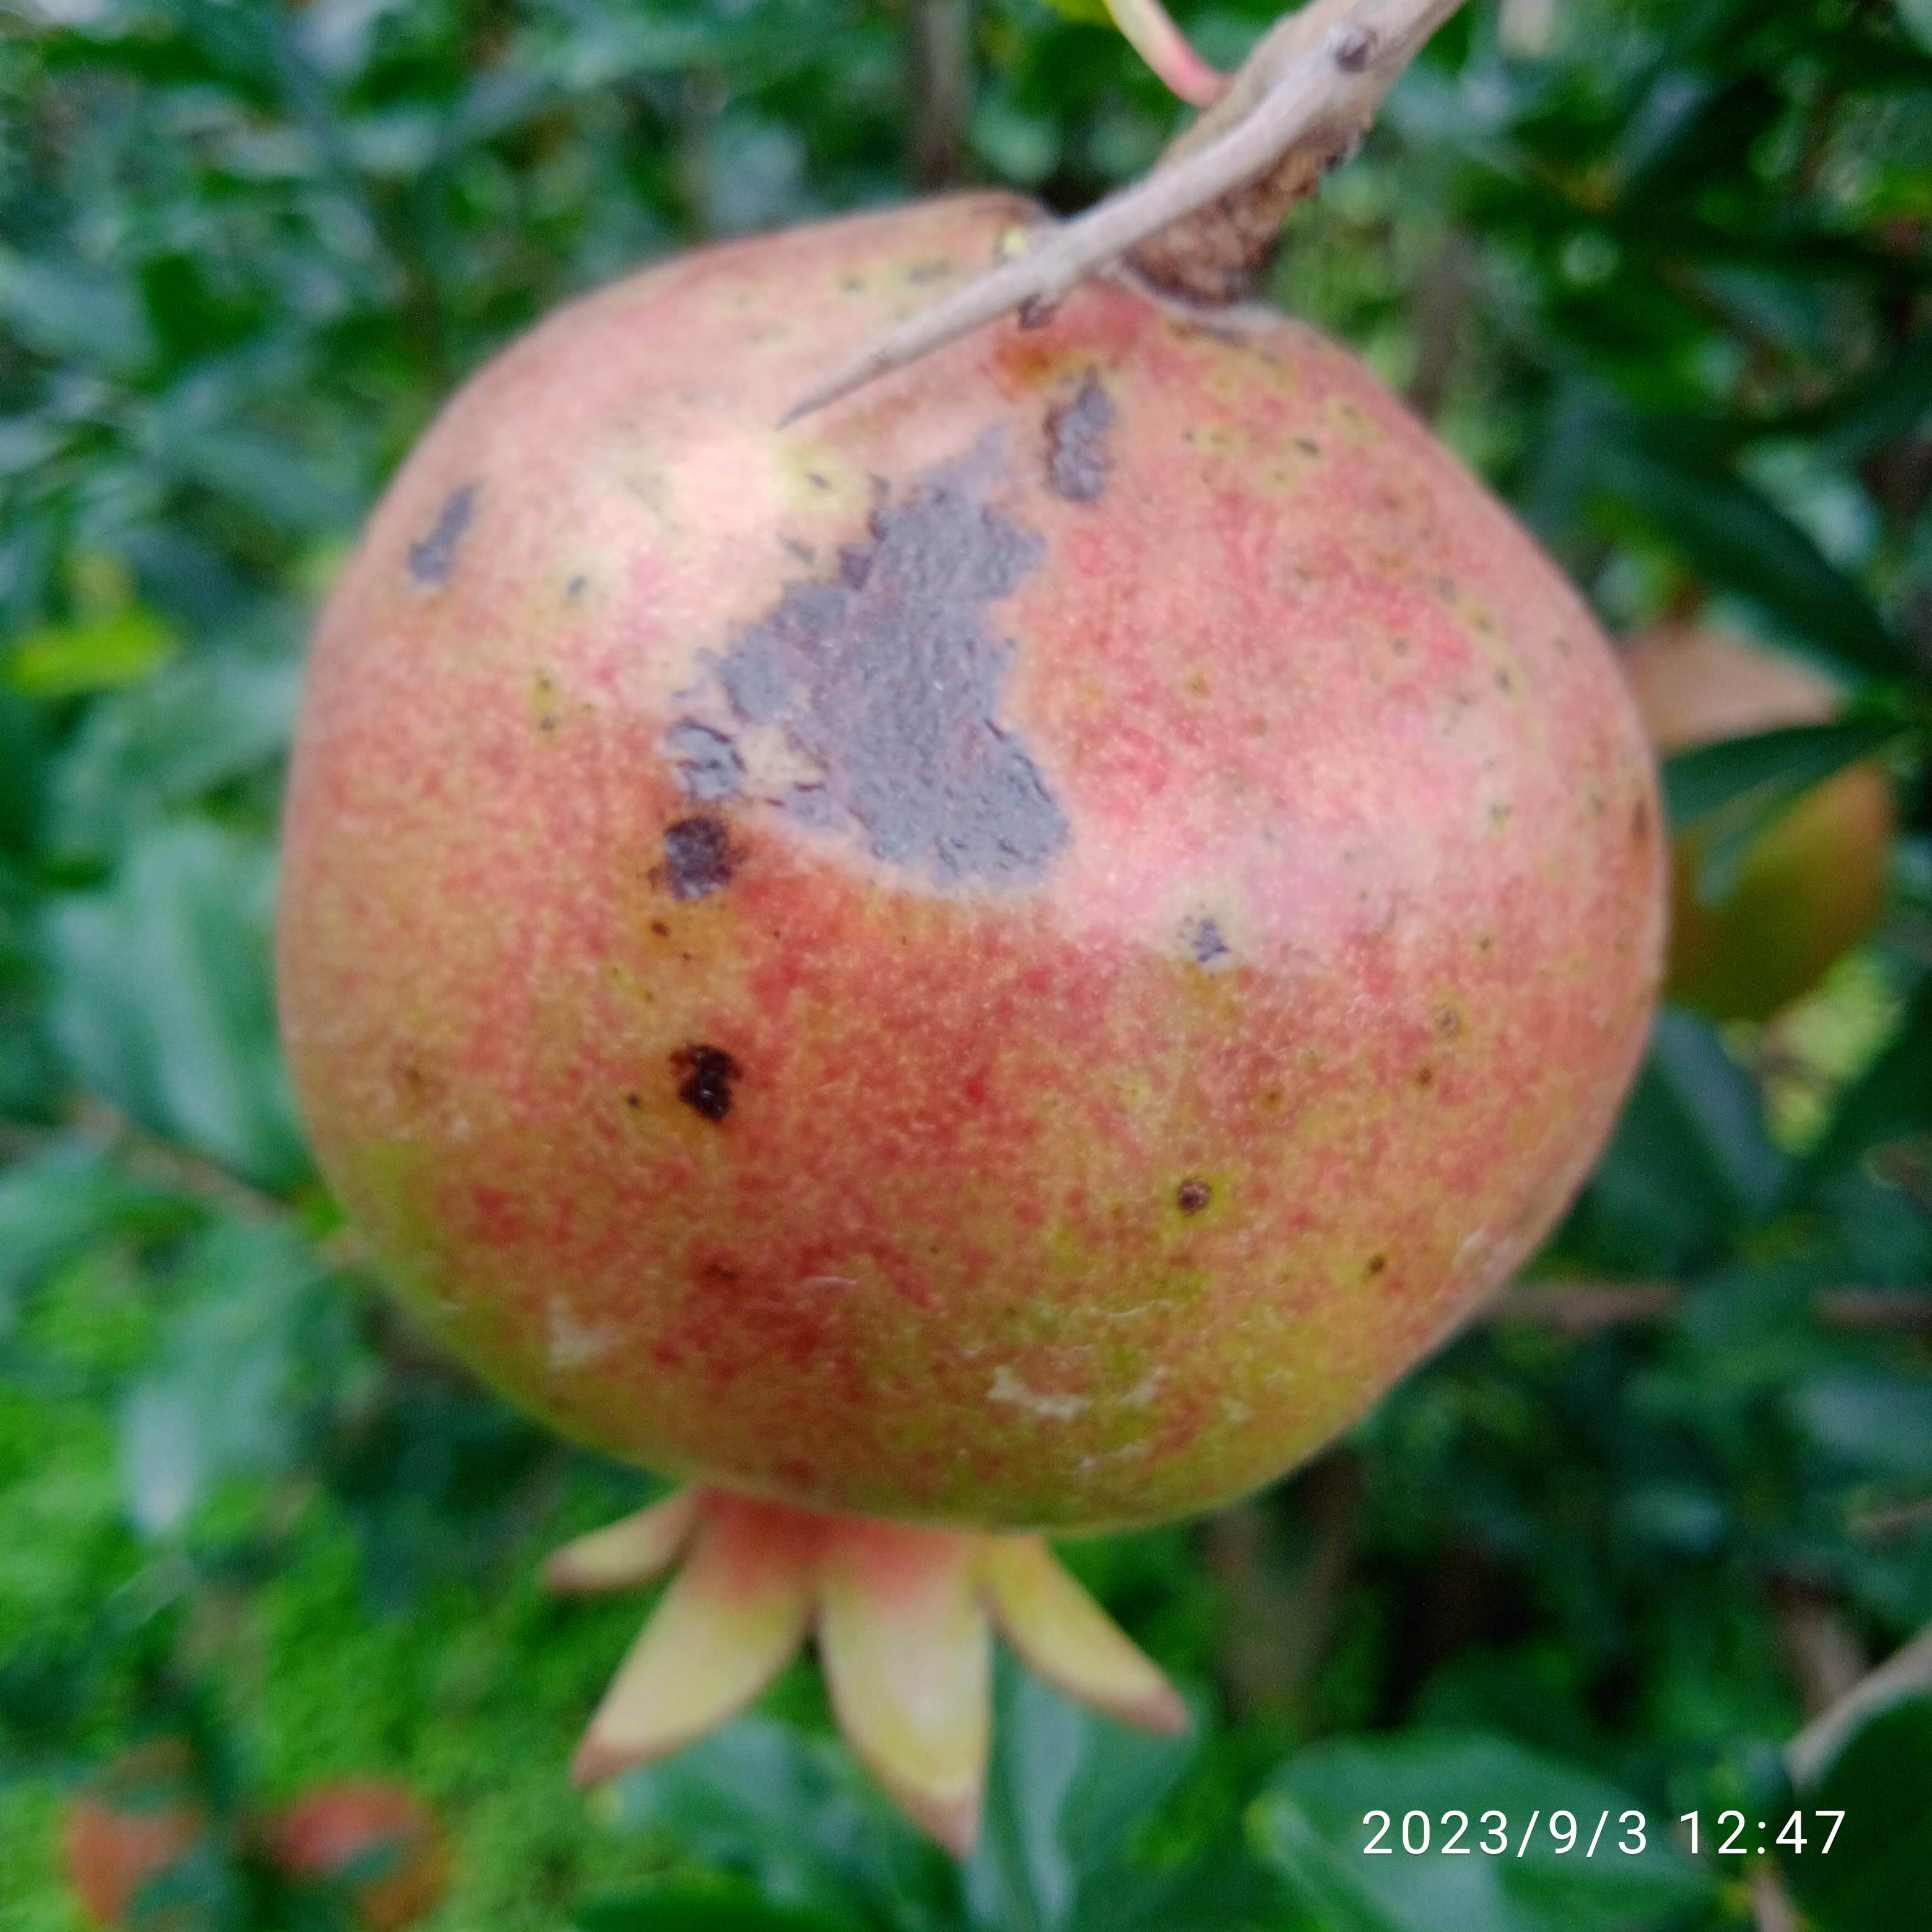
Label: Anthracnose